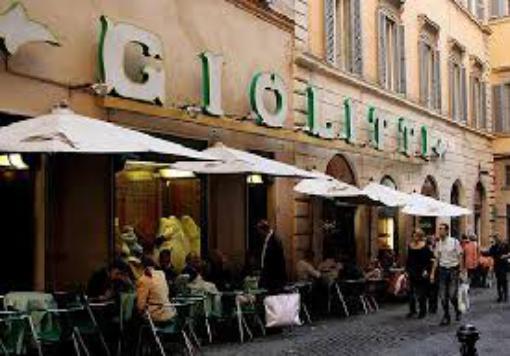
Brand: Giolitti
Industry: Food